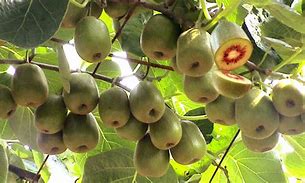
Label: Kiwi